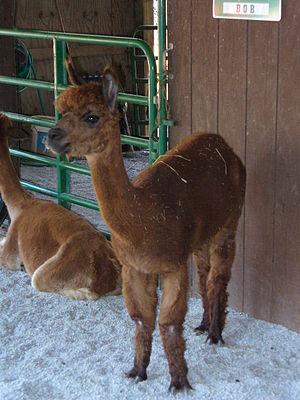
Le pangaré est un gène et un phénotype de la robe des équidés et des petits camélidés, connu en particulier chez le cheval, l'âne et l'alpaga. Il s'exprime par une décoloration de zones spécifiques du pelage. Le museau, le contour des yeux, le ventre et la face interne des membres sont plus clairs. Surtout étudié dans le domaine de l'hippologie, le pangaré est en relation avec le gène agouti. Il provoque ces décolorations sous sa forme dominante, bien qu'une mutation faux sens puisse réduire sa transmission. Le pangaré forme une particularité de la robe du cheval bien connue chez les races primitives, comme le Fjord et l'Exmoor. Il est également observé chez les équidés sauvages, comme le cheval de Przewalski et le Kiang. Le pangaré est rare par ailleurs. À ce titre, il témoigne d'un type sauvage, impliquant une contre-illumination.